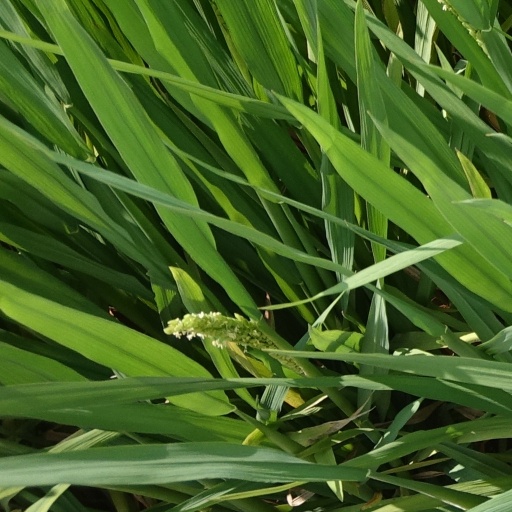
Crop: rice